Rick Rhoden

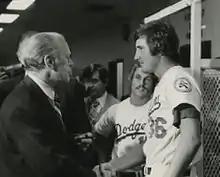
Rhoden (right) with Gerald Ford at the 1976 Major League Baseball All-Star Game

The Los Angeles Dodgers selected Rhoden in the first round of the 1971 Major League Baseball draft. He played Minor League Baseball with the Daytona Beach Dodgers, El Paso Dodgers, and Albuquerque Dukes from 1971 to 1974.